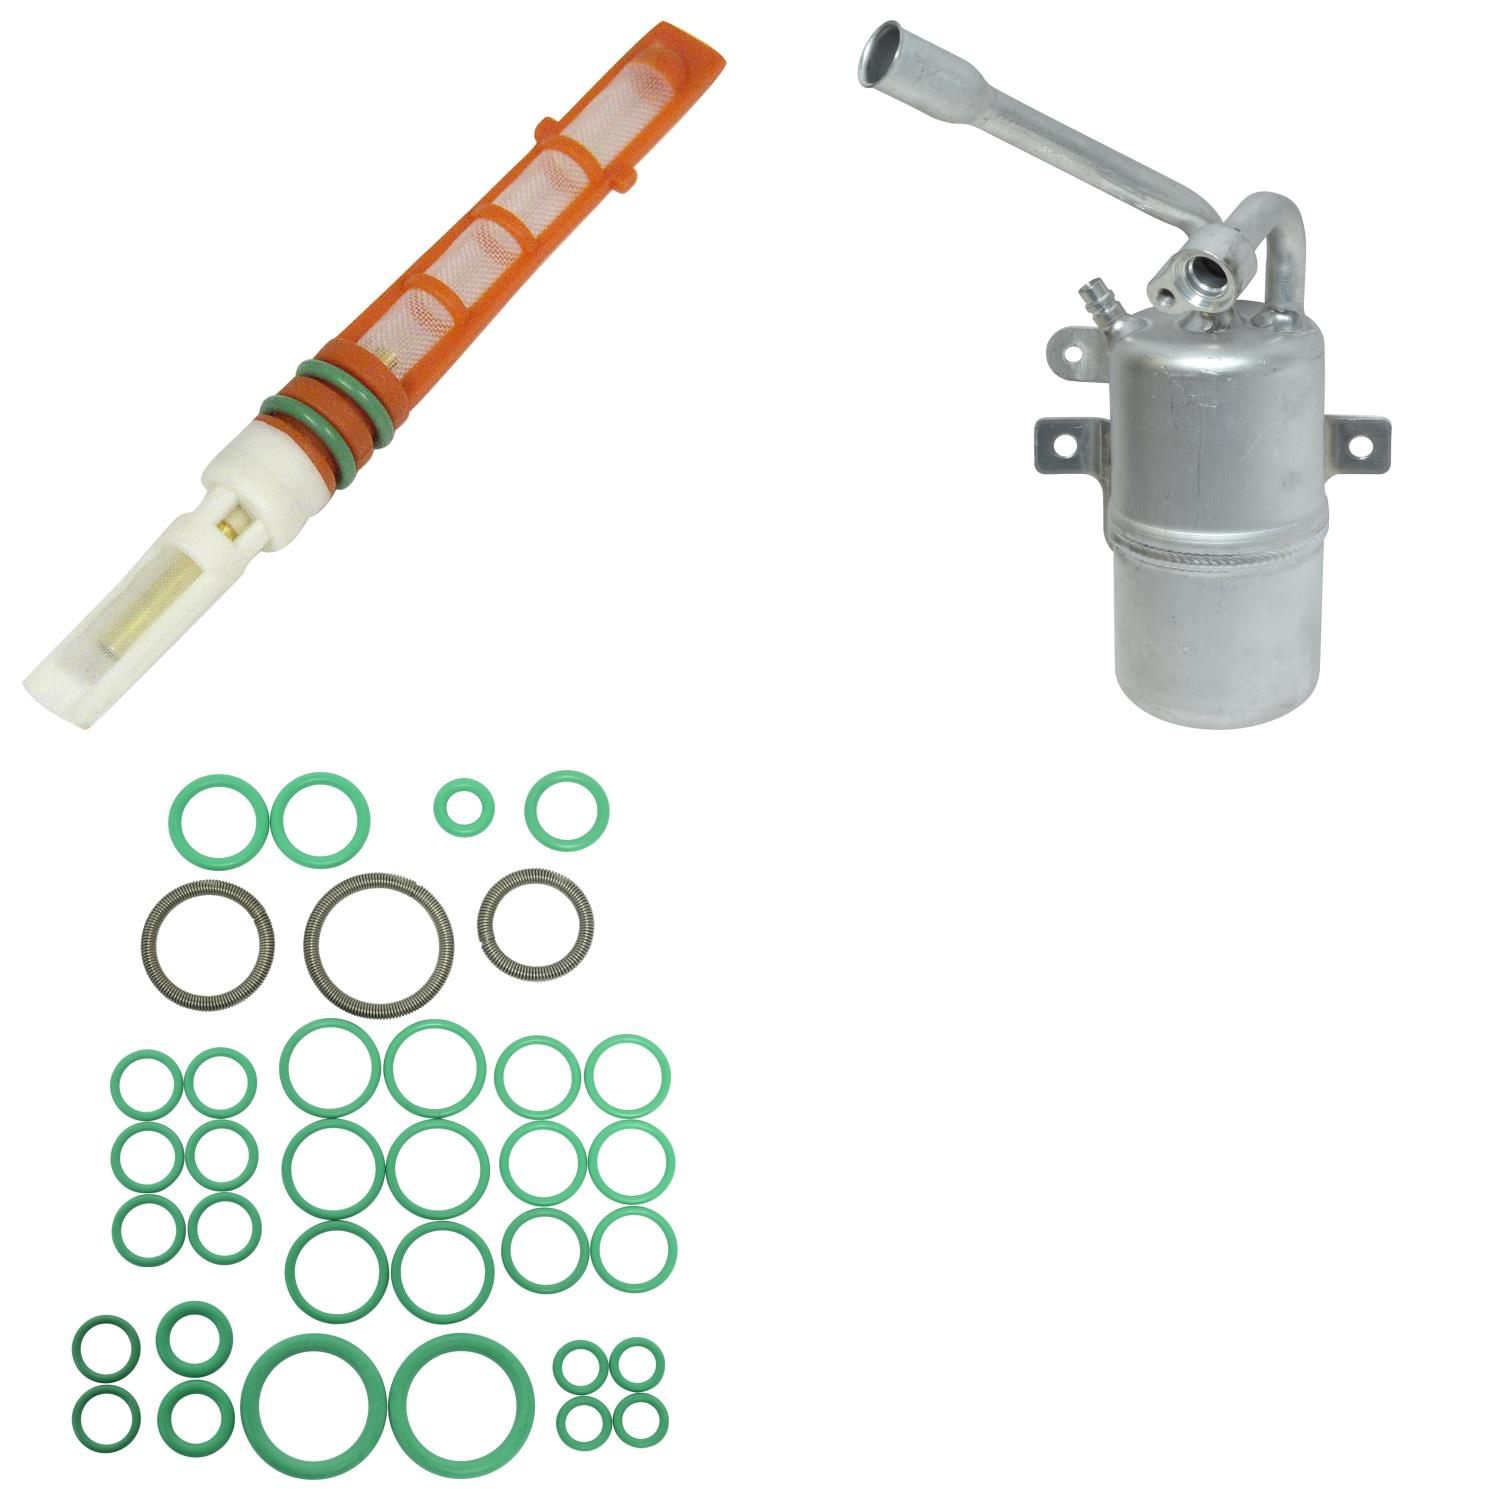
Reparación Sistema Aire Acondicionado Uac Ak 1696
Características Marca Uac Número de parte AK 1696 Clasificación Reparación Sistema Aire Acondicionado Equivalencias con otras marcas Número de parte Marca 9432998 Global Parts Distributors Rdk1469 Omega Compatibilidades Vehículos Ford Focus 2007 4 Cilindro(s) 2.3 Litro(s) Ford Focus 2007 4 Cilindro(s) 2.0 Litro(s) Ford Focus 2006 4 Cilindro(s) 2.3 Litro(s) Ford Focus 2006 4 Cilindro(s) 2.0 Litro(s) Ford Focus 2005 4 Cilindro(s) 2.3 Litro(s) Ford Focus 2005 4 Cilindro(s) 2.0 Litro(s) Ford Focus 2004 4 Cilindro(s) 2.3 Litro(s) Ford Focus 2003 4 Cilindro(s) 2.3 Litro(s) Ford Focus 2003 4 Cilindro(s) 2.0 Litro(s) Ford Focus 2002 4 Cilindro(s) 2.0 Litro(s) Ford Focus 2001 4 Cilindro(s) 2.0 Litro(s) Ford Focus 2000 4 Cilindro(s) 2.0 Litro(s) En nuestro buscador por vehículo encontrarás detalles como posición y más.
Brand: Uac
Category: Home & Garden > Household Appliance Accessories > Air Conditioner Accessories